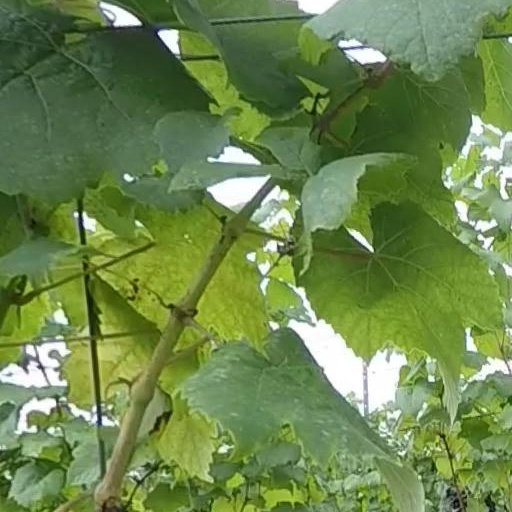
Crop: grape